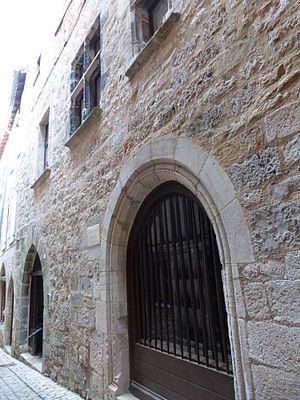
Caserne des Anglais (Inscrit) This building is indexed in the Base Mérimée, a database of architectural heritage maintained by the French Ministry of Culture,